Pellegrini Chapel (San Bernardino)

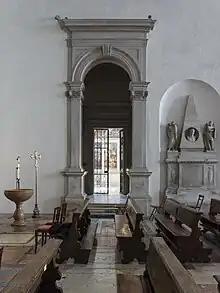
The monumental entrance portal to the vestibule and to the chapel

Considerable conservation work finally took place between 1987 and 2000, supervised by the Superintendence official Pietro Maria Cevese. During the work, efforts were made to solve problems related to rising damp in the perimeter walls of the structure, as well as water infiltration from the glass windows of the drum. The opportunity was taken to carry out work to clean the stone surfaces of the chapel and vestibule, as well as to restore the plaster, stucco and coloring; in particular, the original colors of the dome were recovered, with the reappearance of the blue background in the coffers.